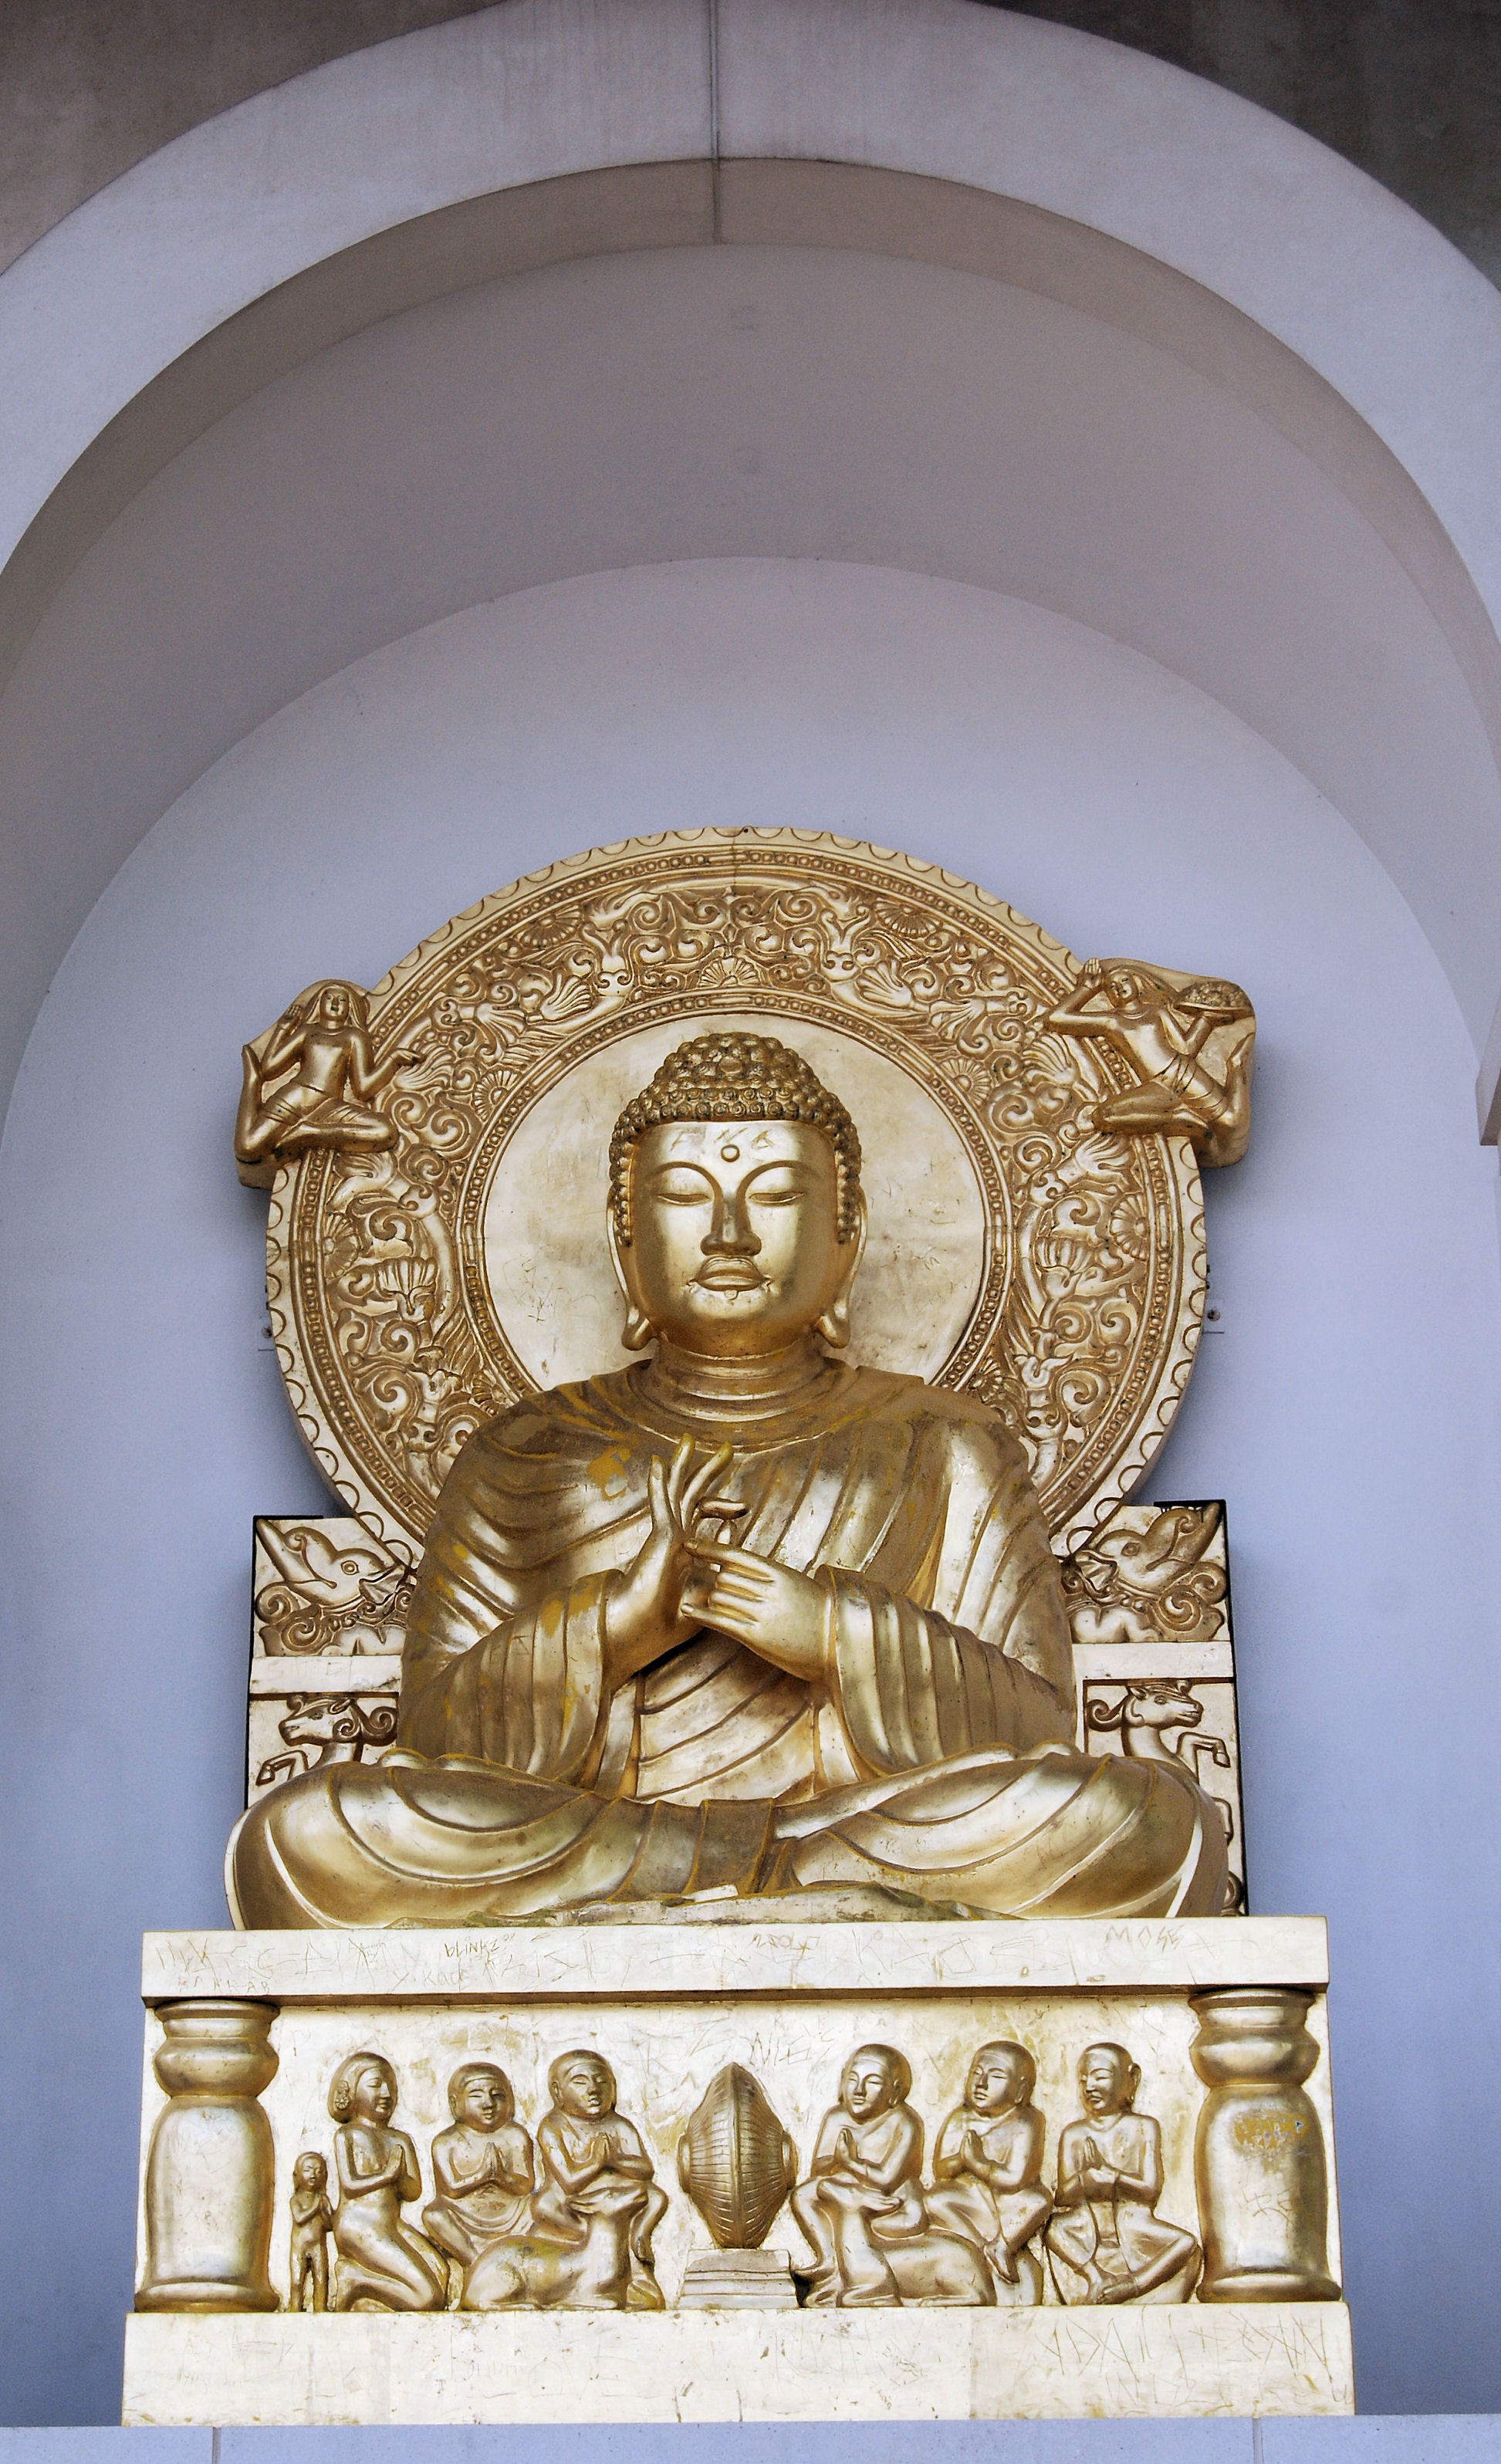
monument, statue, golden, religion, place of worship, sculpture, art, temple, buddha, carving, stone carving, gautama buddha, ancient history, london peace pagoda